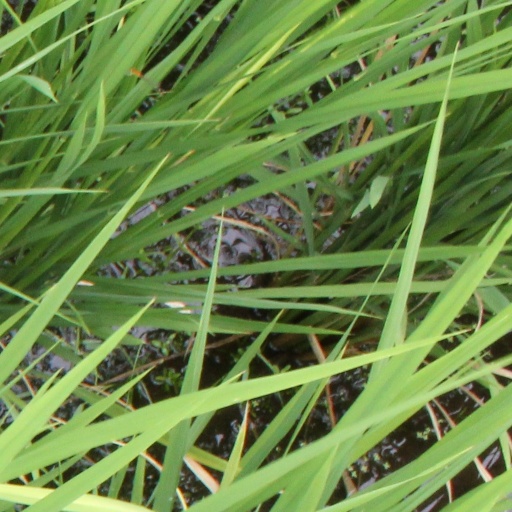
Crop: rice